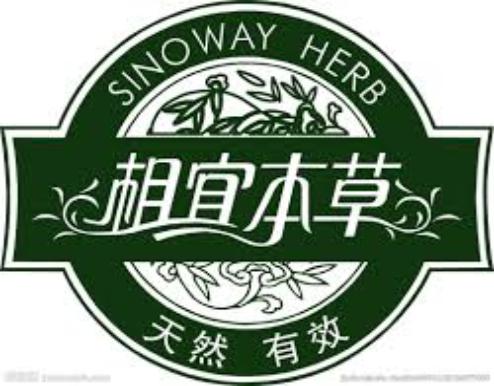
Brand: INOHERB-2
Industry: Necessities